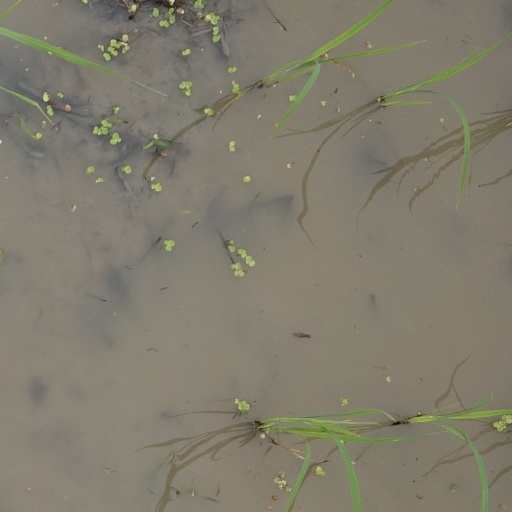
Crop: rice